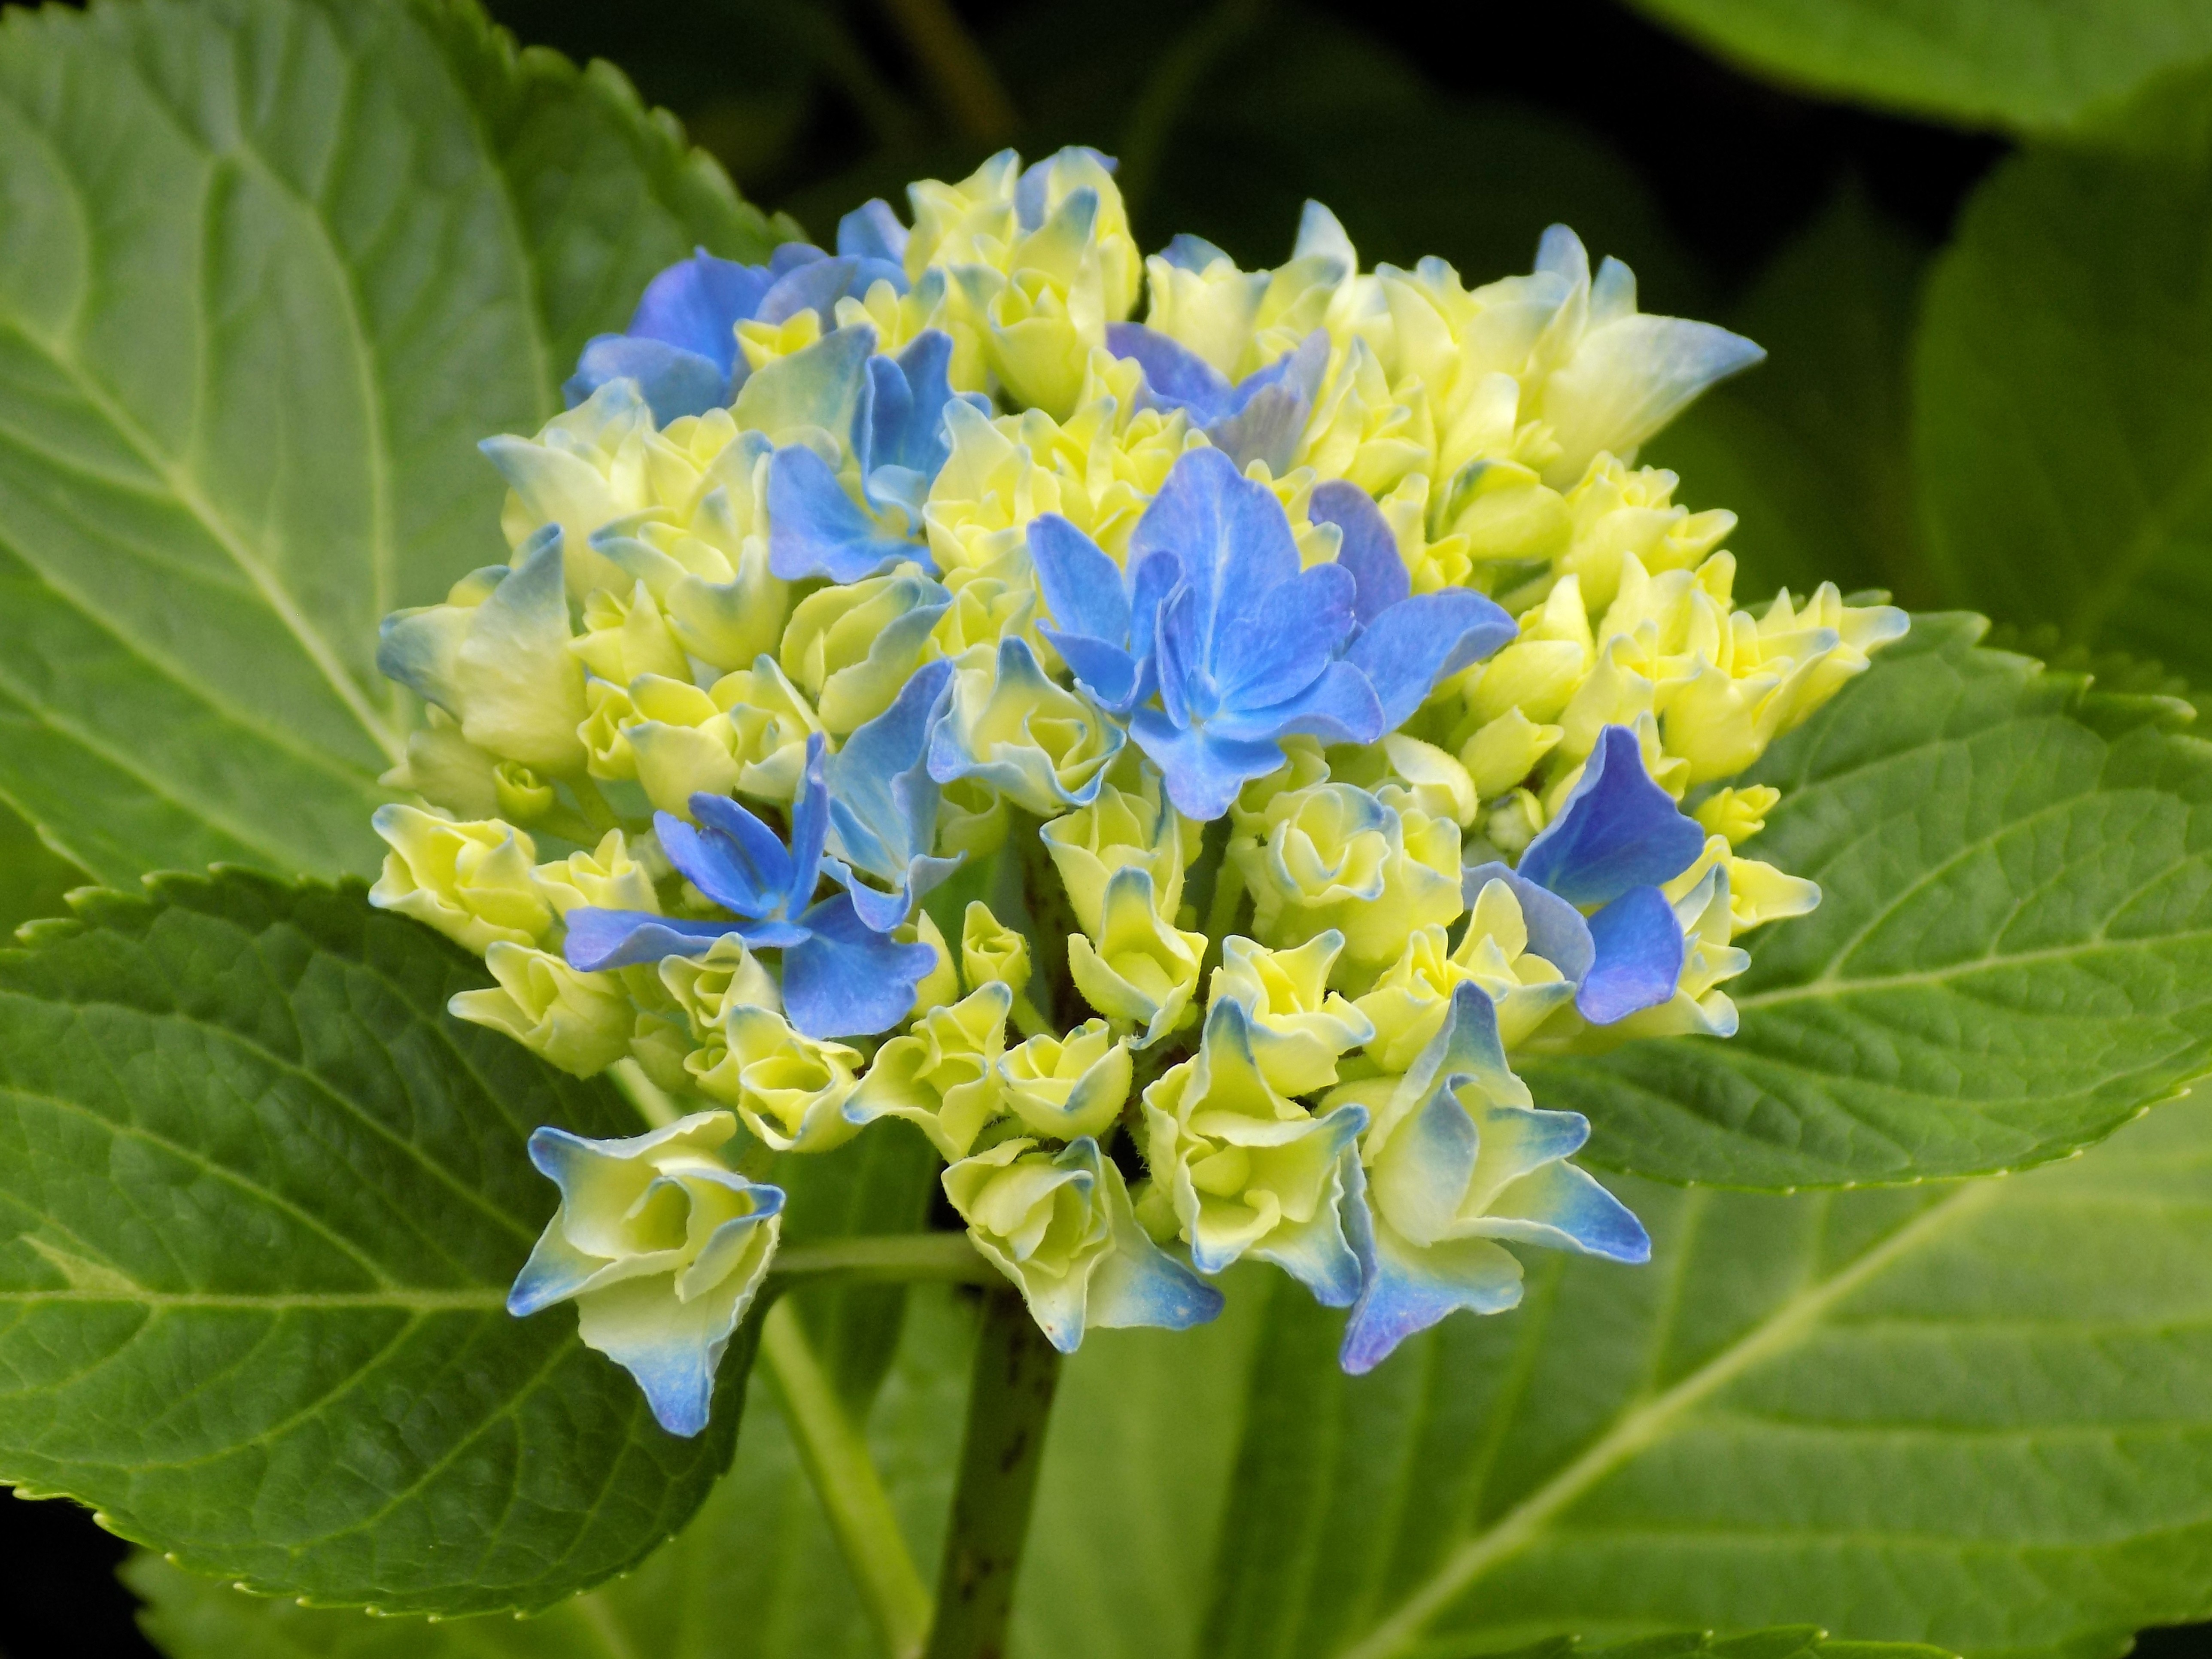
plant, flower, botany, blue, flora, hydrangea, wildflower, flowering plant, hydrangeaceae, dayflower, lantana camara, cornales, annual plant, land plant, dayflower family, hydrangea serrata